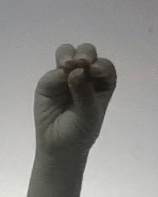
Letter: ha